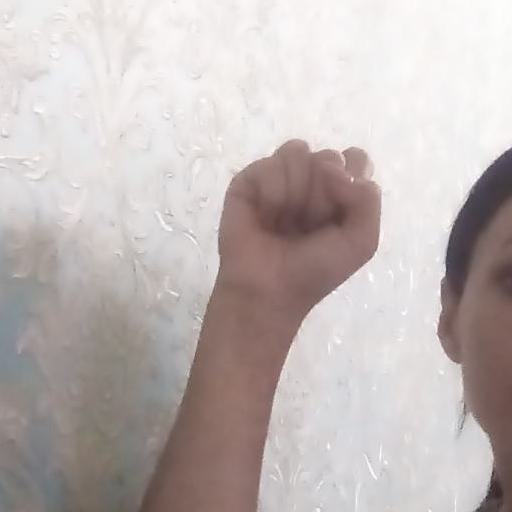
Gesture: fist